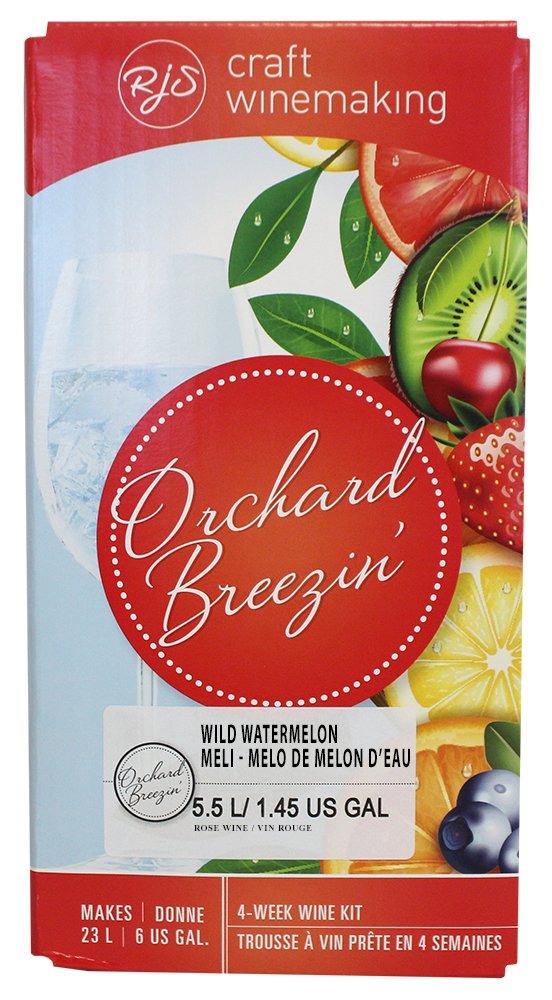
Item Name: Orchard Breezin' Wild Watermelon White Merlot Wine Kit by RJS
Bullet Point 1: Watermelon White Merlot Ingredient Kit
Bullet Point 2: Makes 6 gallons with easy to follow directions
Bullet Point 3: Characteristics of A Slice Of Fresh Watermelon
Bullet Point 4: Bottle labels not included
Product Description: This refreshing blush wine presents all of the characteristics of a slice of fresh watermelon. Balanced with thirst-quenching crispness and juicy sweetness, serve it chilled to best enjoy the invigorating flavor of this calssic summer beverage. Bottle labels not included.
Value: 1.0
Unit: Count

Price: 63.95